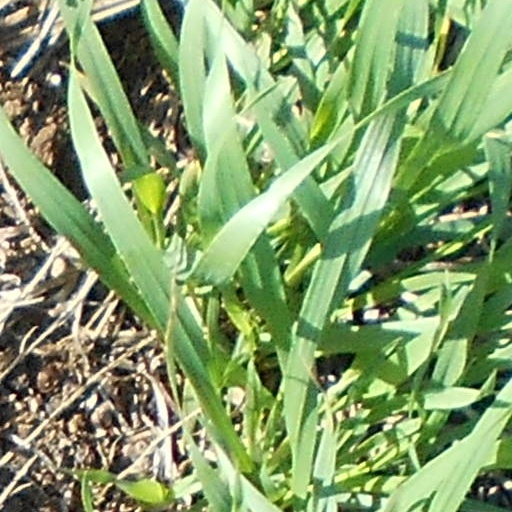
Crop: wheat